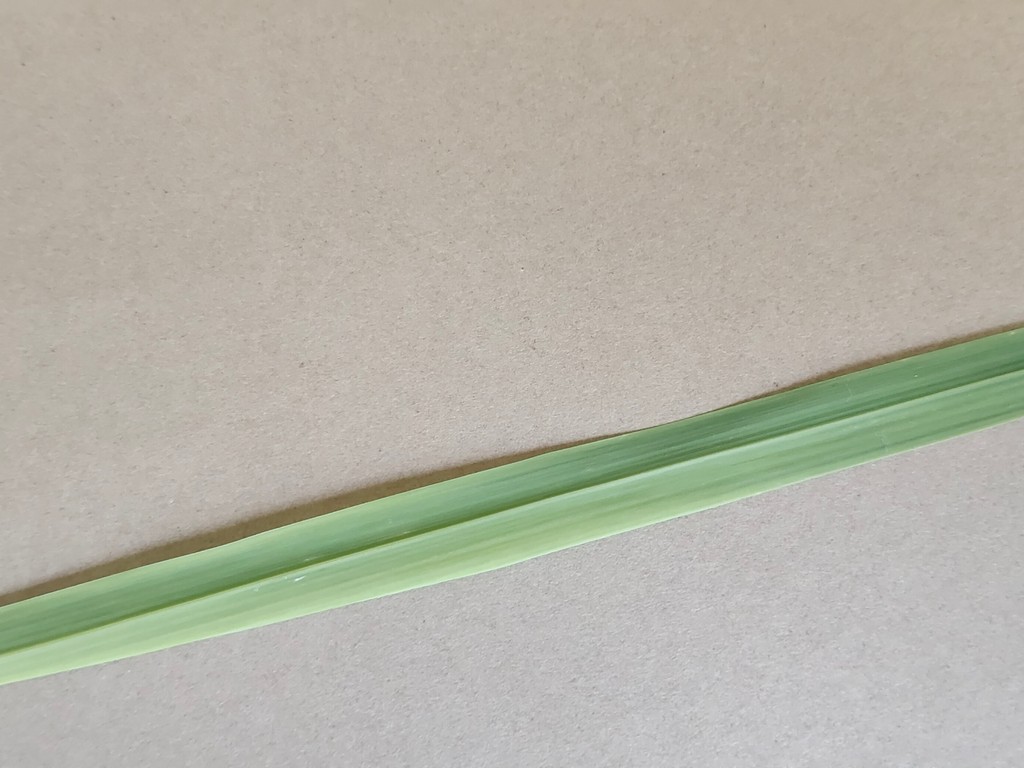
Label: Healthy